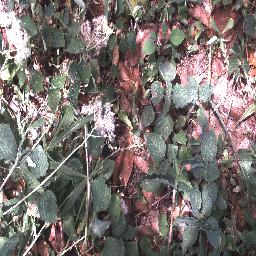
Label: negative